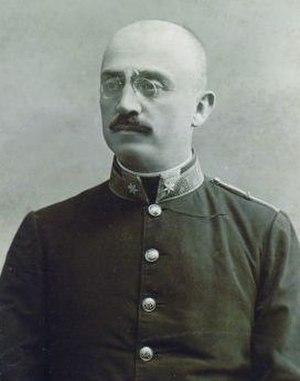
Risto Savin, né Friderik Širca, est un compositeur slovène.